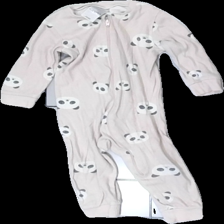
View: front
Type: Pajamas
Category: Children
Brand: Kappahl
Colors: Pink, White, Black
Material: 100% cott
Pattern: Other
Cut: Regular
Size: 74
Season: All
Stains: Major
Price range: <50
Recommended usage: Export